West Yan'an Road station

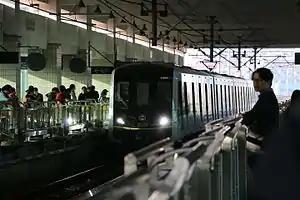
Station platform

West Yan'an Road is the name of an interchange station between Lines 3 and 4 on the Shanghai Metro network. The station is named after Yan'an Road, and opened on 26 December 2000 as part of the initial section of Line 3 from to , and Line 4 service began here on the final day of 2005.